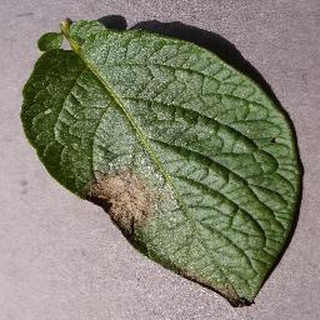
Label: potato_late_blight